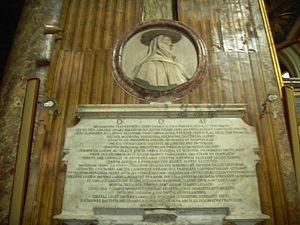
La science et la technologie byzantines jouèrent un grand rôle dans la préservation des connaissances acquises pendant l’Antiquité classique et dans la transmission de celles-ci au monde arabe et à l’Europe occidentale vers la fin du Moyen Âge et au début de la Renaissance italienne. Sauf pour quelques inventions, notamment dans le domaine militaire, les Byzantins n’innoveront guère, ni sur le plan scientifique s’intéressant moins à l’aspect théorique de sciences comme les mathématiques ou l’astronomie qu’à leurs applications pratiques, ni sur le plan technologique où ils perpétueront les techniques en utilisation dans l’Empire romain.
Basilius Bessarion, Jean Bessarion ou Basilius, né le 2 janvier 1403 à Trébizonde et mort le 18 novembre 1472 à Ravenne, est moine basilien et érudit byzantin. Il fut fait cardinal en 1439 et, en 1463, patriarche latin de Constantinople.